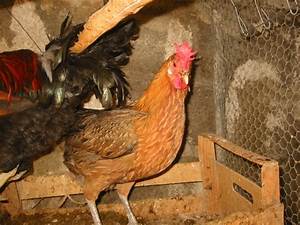
Label: gallina